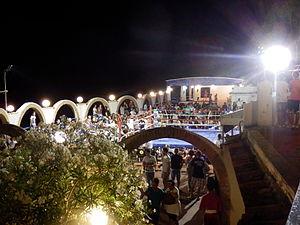
photo de la Rotonda de Copanello Lido le 26 juillet 2015 lors du 5e Trophée de Boxe «Guglielmo Papaleo».
Copanello ou Copanello de Stalettì est une frazione de la commune de Stalettì dans la province de Catanzaro. C'est une localité balnéaire de la côte de la mer Ionienne surnommée la perla dello Jonio catanzarese, c'est-à-dire la Perle de la Mer Ionienne de Catanzaro. Elle est délimitée au nord par le fleuve Alessi et au sud par le torrent Lamia. Copanello est elle-même divisée en deux hameaux : Copanello Alto et Copanello Lido.